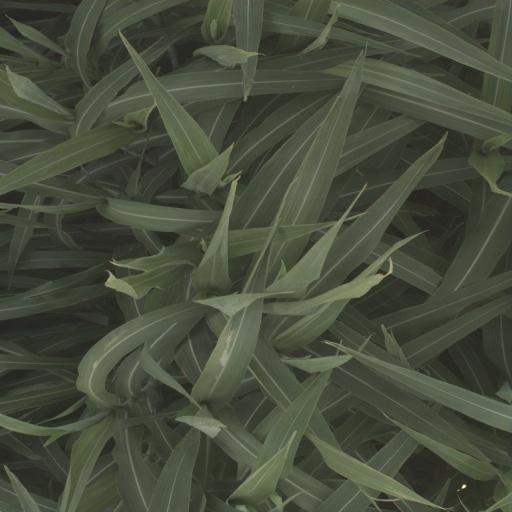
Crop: sorghum